2017 Montreal ePrix

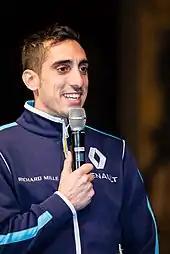
Sébastien Buemi "(pictured in 2016)" confronted three drivers after the race and was later disqualified for an underweight car.

After the race, the atmosphere in the pit lane became turbulent when a visibly angered Buemi went to Félix da Costa and accused him of breaking his car's steering in the second turn. When Félix da Costa replied he had not made contact, Buemi walked to Frijns and engaged in a heated argument. Frijns argued his choices were either hitting Buemi's rear wing or driving to the outside of him. Buemi countered this by accusing Frijns of being supercilious and swore at him. Buemi confronted Abt soon after and accused the latter of hitting him deliberately. When Buemi walked away, he turned to Abt and branded him "dirty". More than half an hour after the rant, Buemi called Audi Sport Abt "a dirty team" through the press and claimed they violated series regulations. Frijns was perplexed by Buemi's confrontation as he expected to be thanked by him and believed he avoided being caught up in a more serious incident, "I had actually already taken him before I turned in and I felt a small touch on the left rear but nothing much. Then five or six laps later he was behind me and I chose to let him go so I don't know what he is crying about." Ten days after the ePrix, Buemi apologised to his team and both Andretti drivers on Twitter.